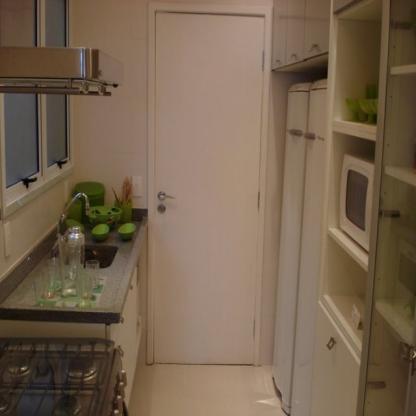
Scene: Indoor